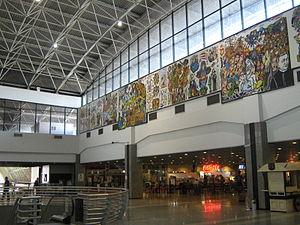
L’aéroport international de Fortaleza dessert la ville de Fortaleza, au Brésil. Il se situe à 6 km du centre-ville et porte aussi le nom du célèbre aviateur brésilien Euclydes Pinto Martins.